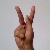
The image shows a hand gesture representing the letter 'K' in Indian Sign Language.